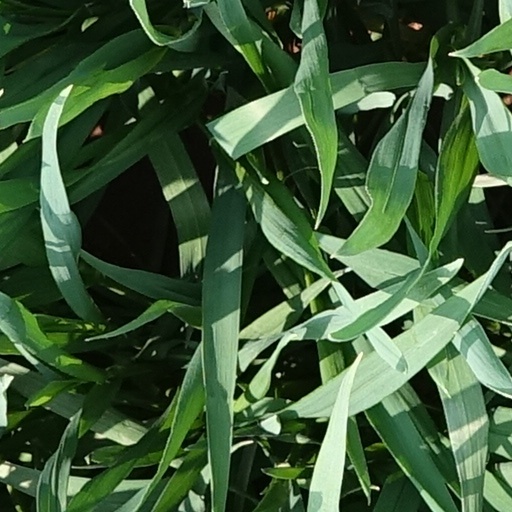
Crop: wheat